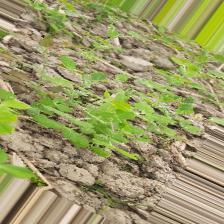
Label: Normal